Charles Sturt

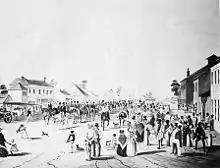
Sturt leaving Adelaide in 1844

Sturt believed that it was his destiny to discover a great saltwater lake, known as 'the inland sea', in the middle of Australia. At very least, he wanted to be the first explorer to plant his foot in 'the centre' of Australia. In August 1844, he set out with a party of 15 men, 200 sheep, six drays, and a boat to explore north-western New South Wales and to advance into central Australia. They travelled along the Murray and Darling rivers before being guided past the future site of Broken Hill by a local Indigenous teenager named Topar. They were stranded for months by the extreme summer conditions near the present site of Milparinka.